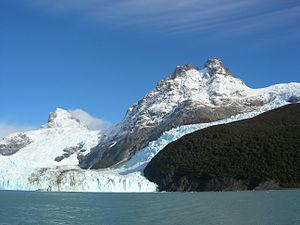
Le glacier Spegazzini est un glacier appartenant au champ de glace Sud de Patagonie, de part et d'autre de la frontière entre l'Argentine et le Chili. La partie amont du glacier est située dans le parc national Los Glaciares côté argentin, alors que l'aval est situé dans le parc national Bernardo O'Higgins côté chilien. Le front mesure entre 80 m et 125 m de hauteur.